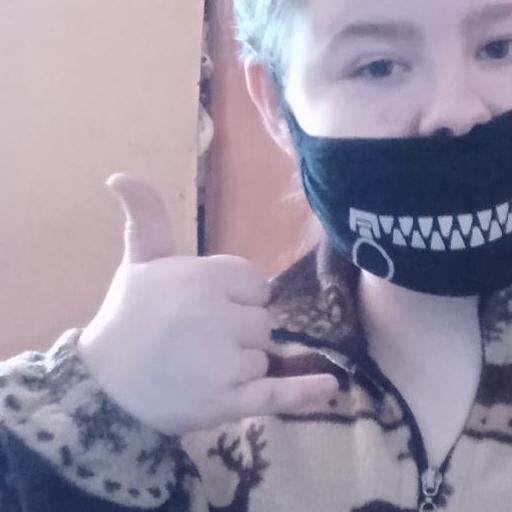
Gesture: call